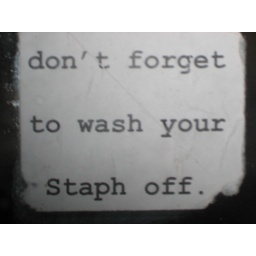
this was in the bathroom at the 309 house in pensacola.